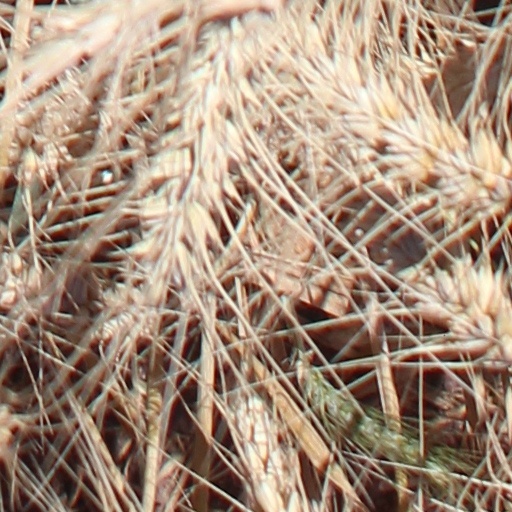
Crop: wheat